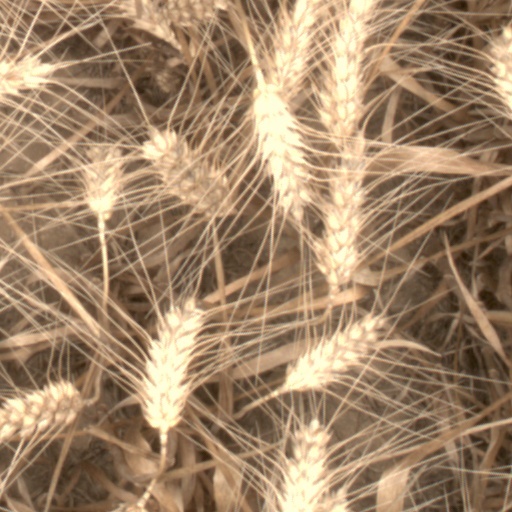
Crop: wheat